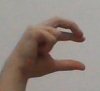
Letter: thal